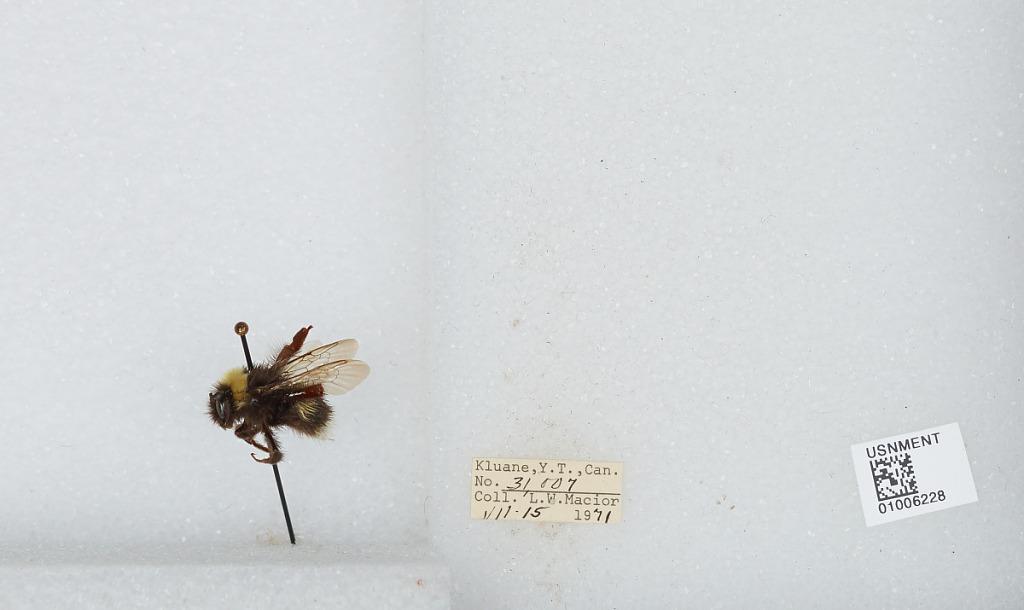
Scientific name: Bombus (Bombus) lucorum (Linnaeus)
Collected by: L. Macior
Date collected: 1971-7-15
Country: Canada
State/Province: Yukon Territory
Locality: Kluane
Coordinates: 60.75, -139.5